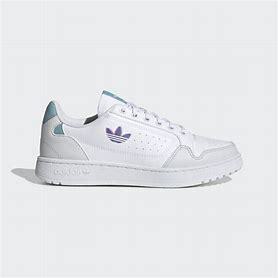
Brand: Adidas
Model: NY 90